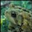
Label: frog